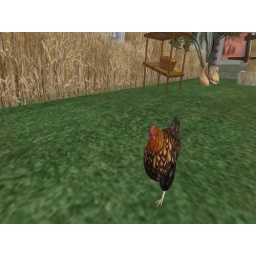
Apiciana is a hen walking in the courtyard of the Monastery